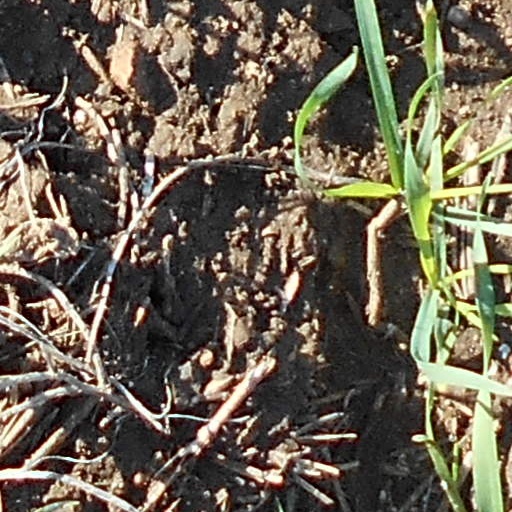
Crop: wheat